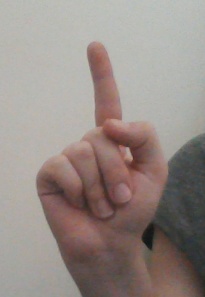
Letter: bb